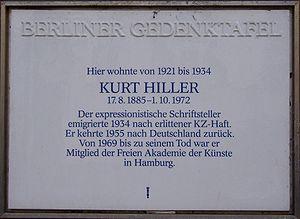
Kurt Hiller, connu aussi sous les pseudonymes Keith Llurr et Klirr, est un écrivain, journaliste et militant pacifiste allemand d'origine juive, né le 17 août 1885 à Berlin et mort le 1ᵉʳ octobre 1972 à Hambourg.